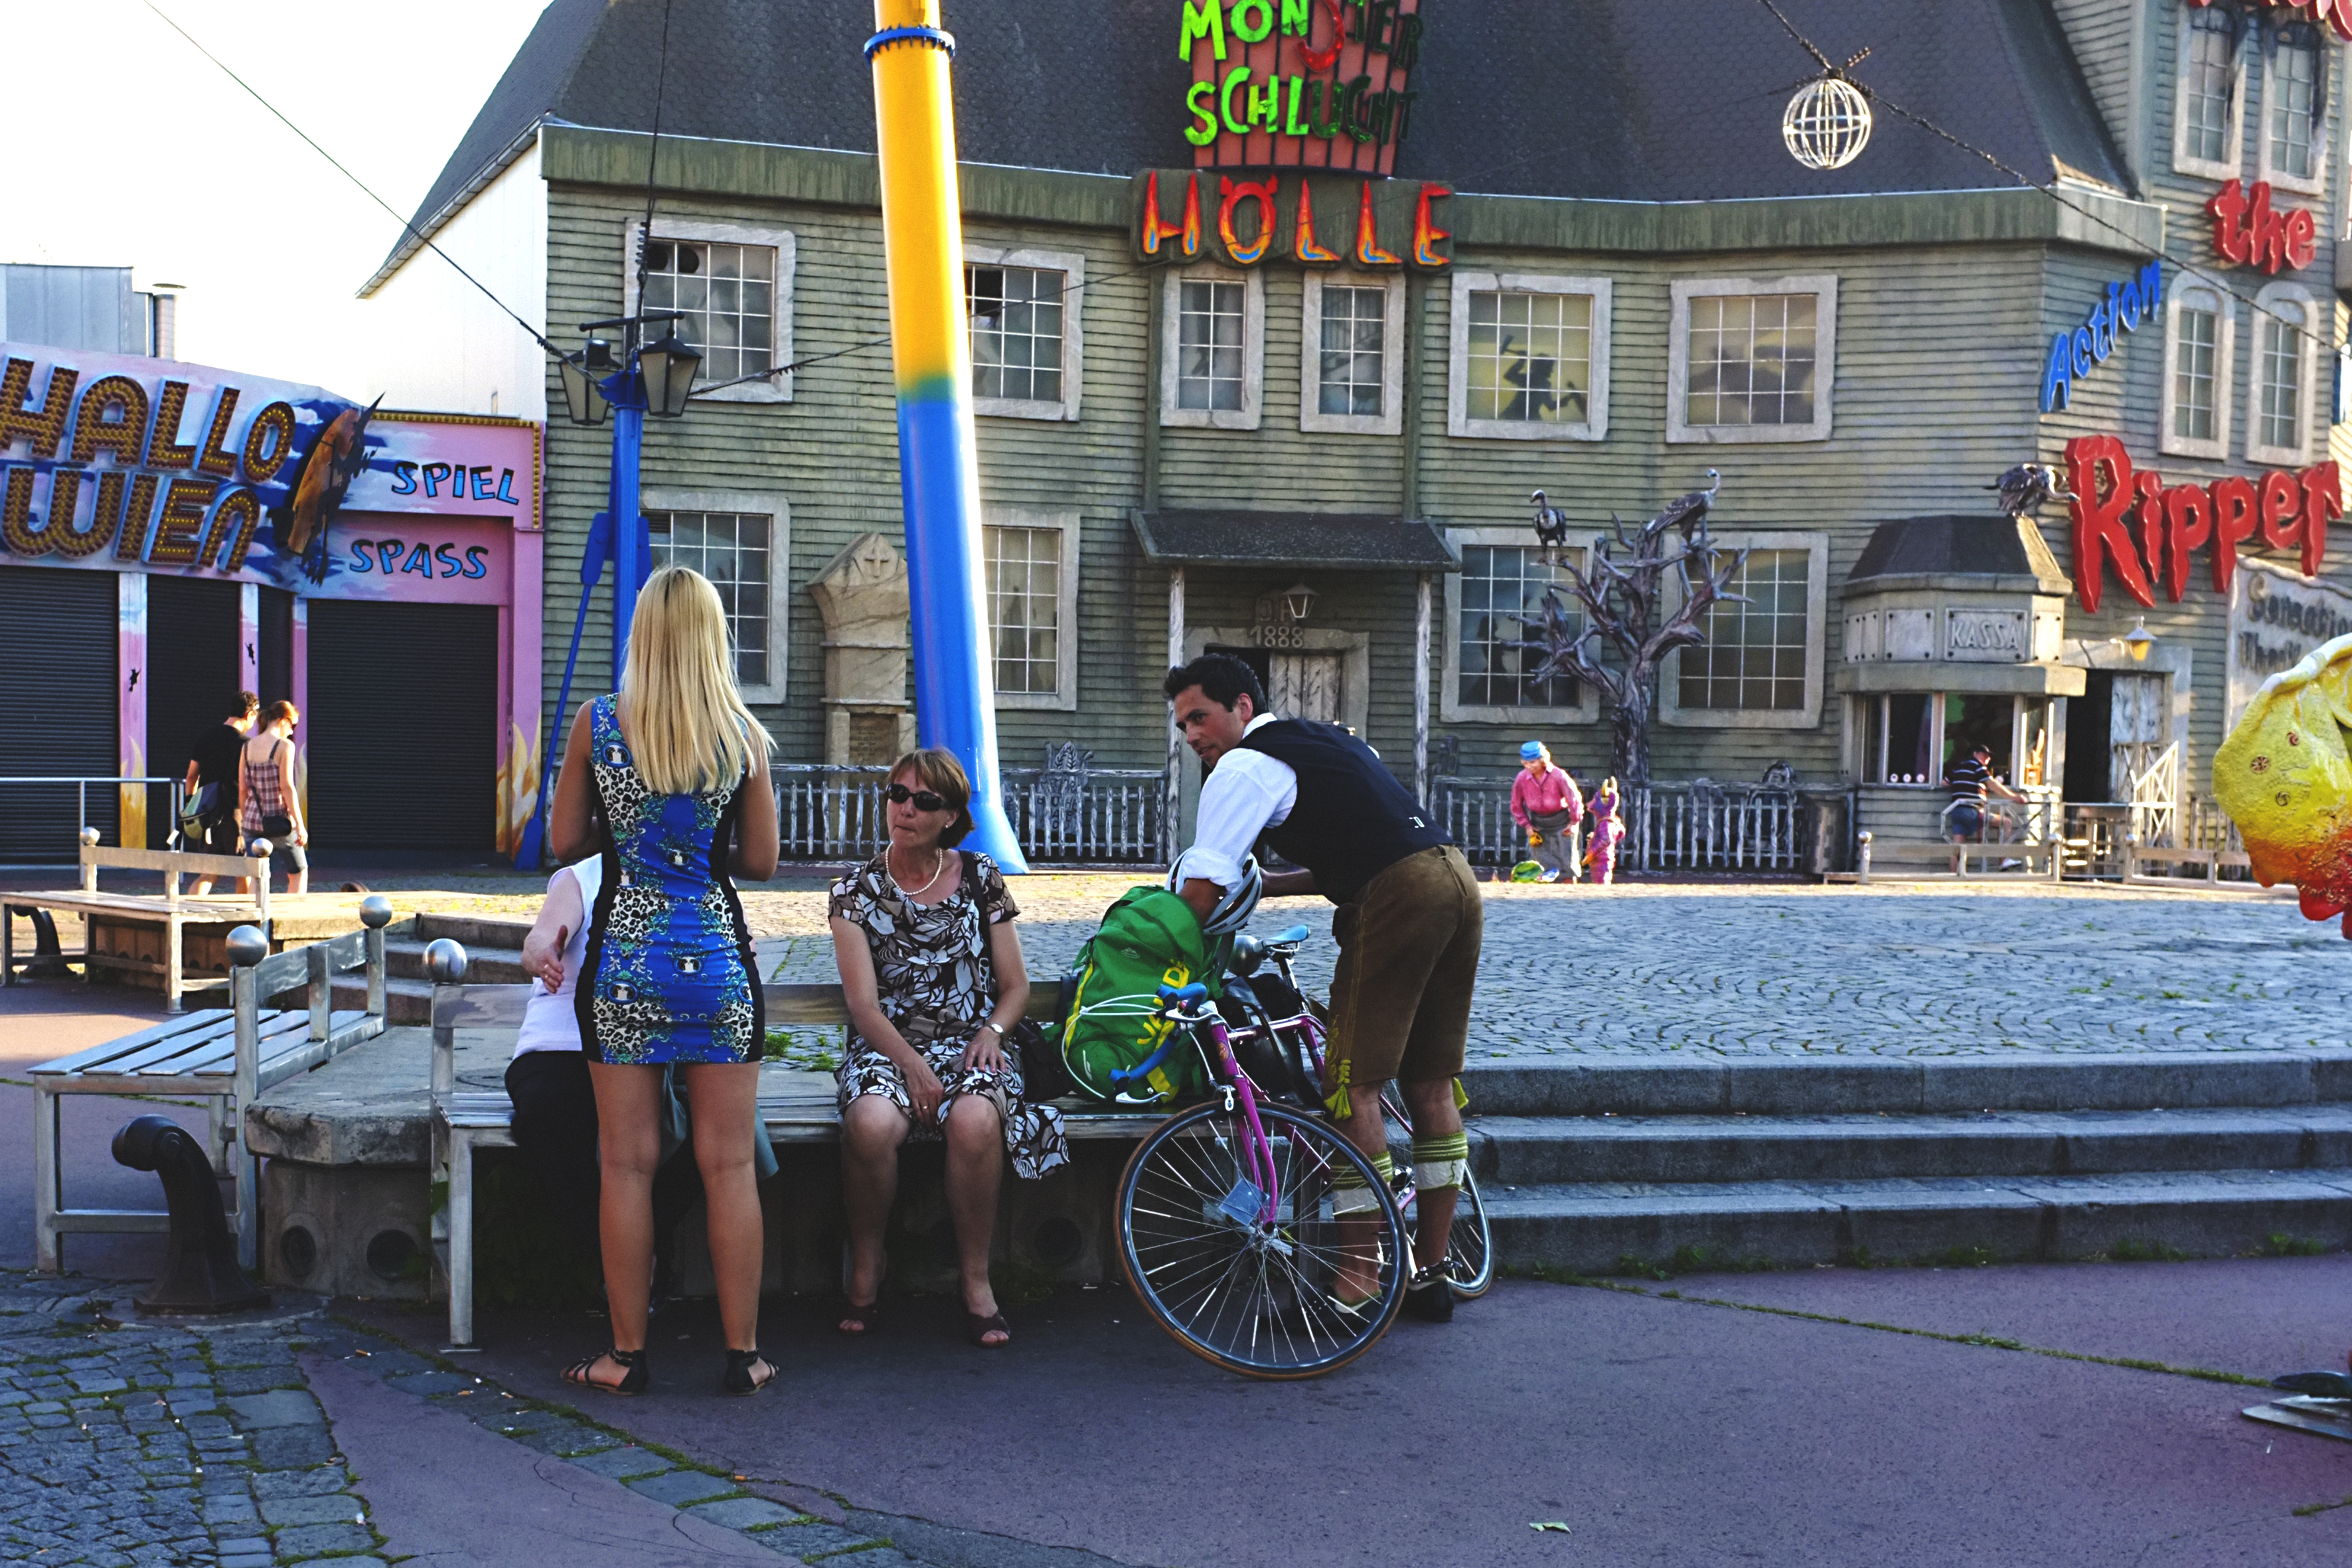
street, urban, fujifilm, vehicle, festival, vienna, x100, fuji, wien, finepixx100, endurance sports